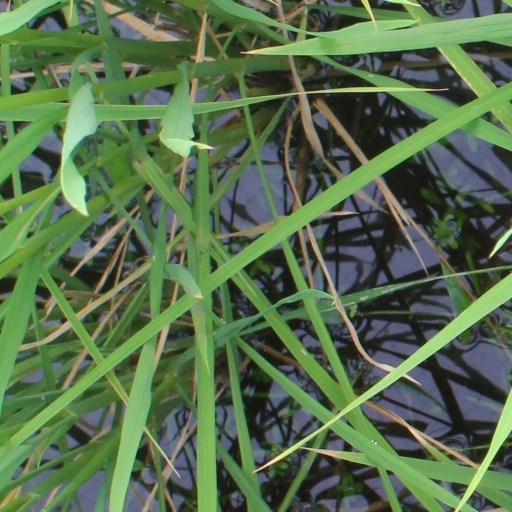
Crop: rice